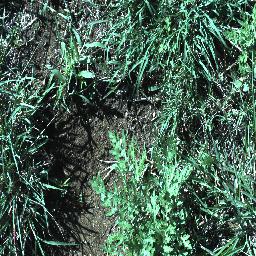
Label: parthenium